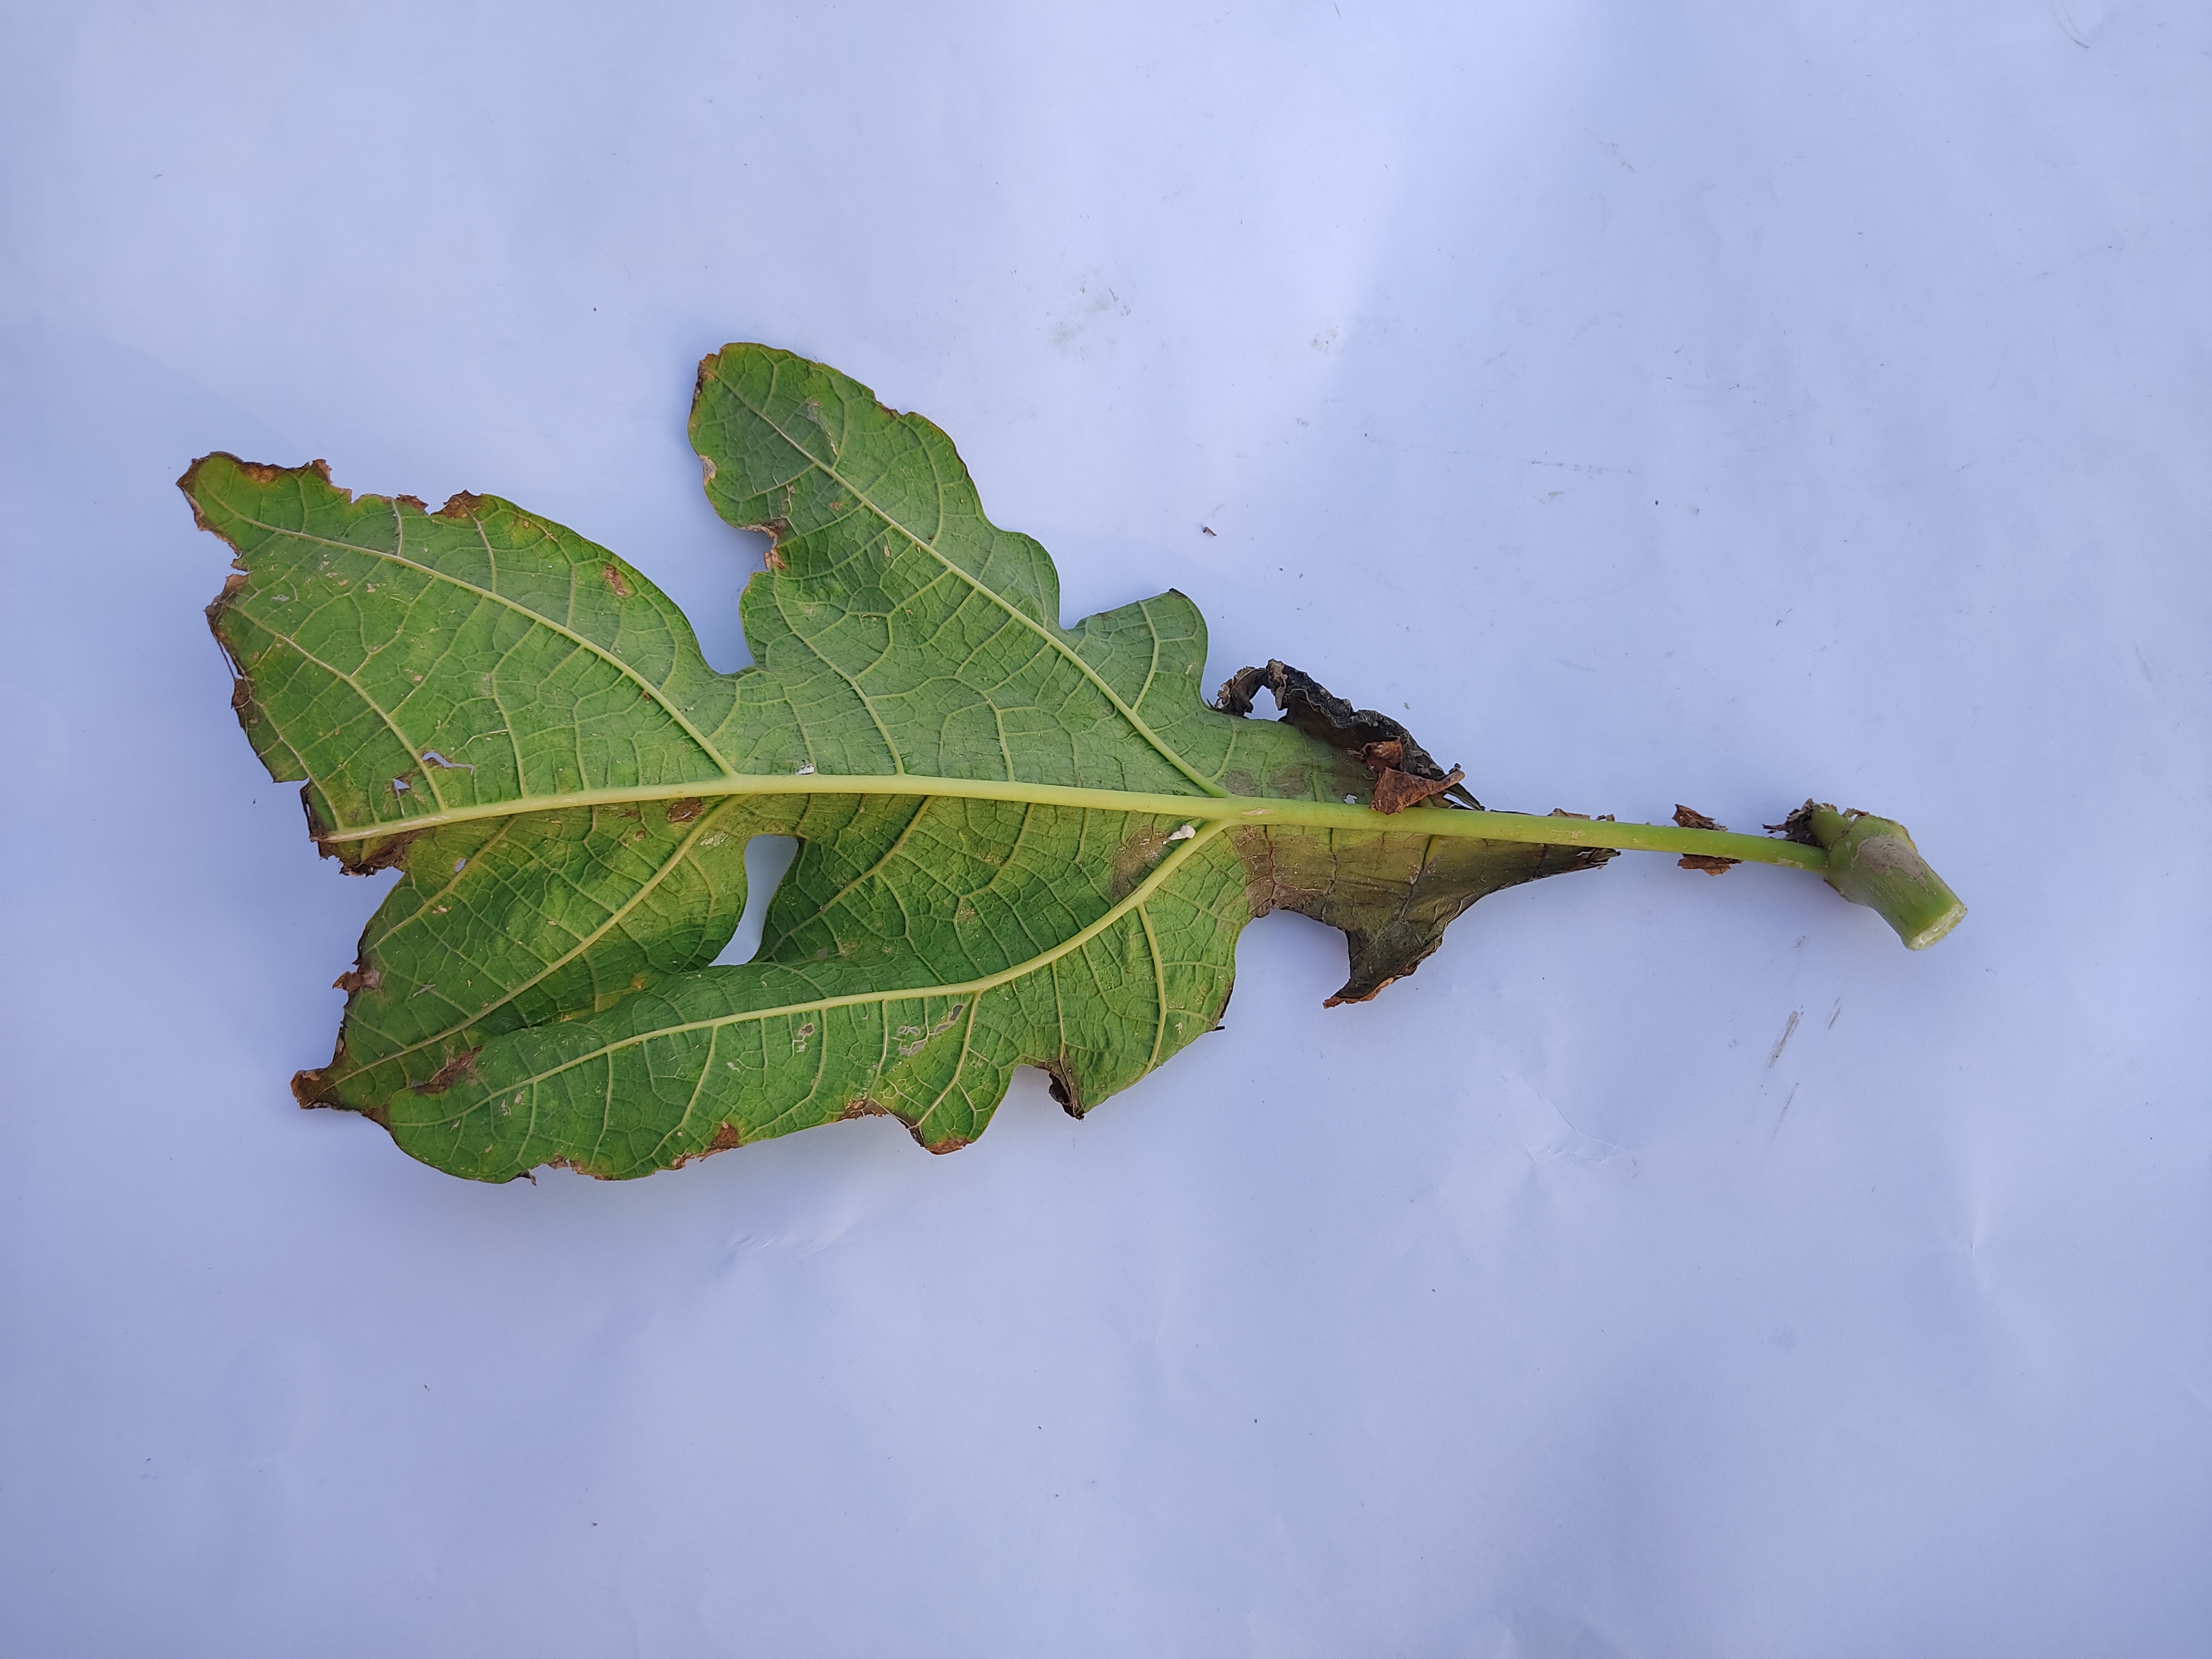
Label: Mite Disease